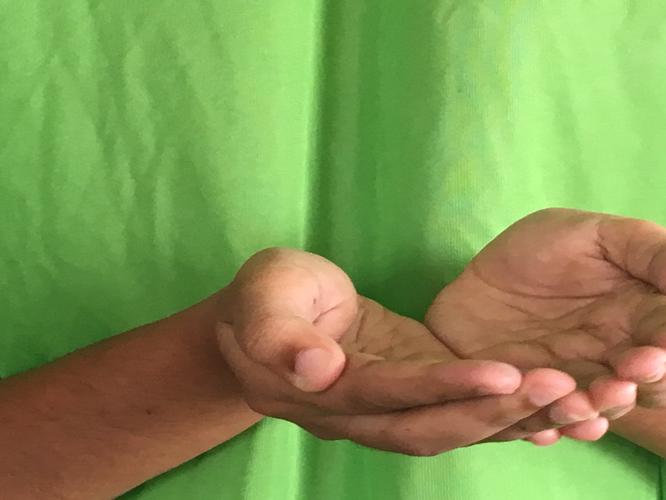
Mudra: Pushpaputa
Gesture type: double_hand